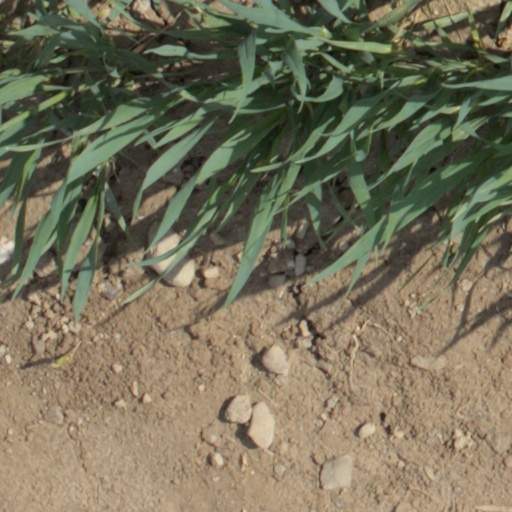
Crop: wheat